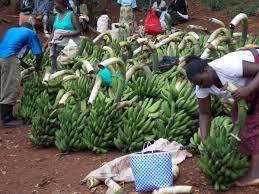
Kundi la watu wakiwemo wanawake na wanaume, wamekusanyika karibu na Rundo kubwa la ndizi. Ndizi hizo ziko katika mikungu mingi na bado ni mibichi, zenye rangi ya kijani. Watu wanaonekana kushughulika na ndizi, labda kuzichambua, kuzichagua, na kuzitayarisha kwa ajili ya soko.